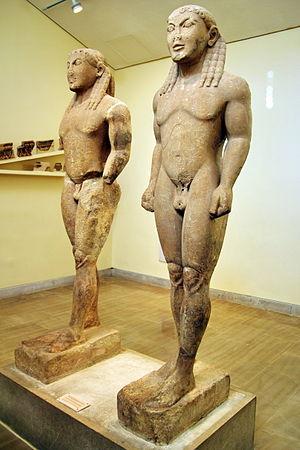
Un kouros, est une statue de jeune homme, durant la période archaïque de la sculpture grecque.